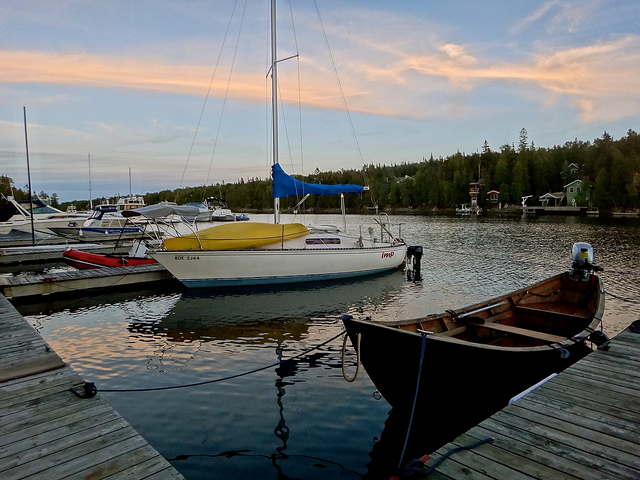
A wooden boat and sailboats moored at a dock